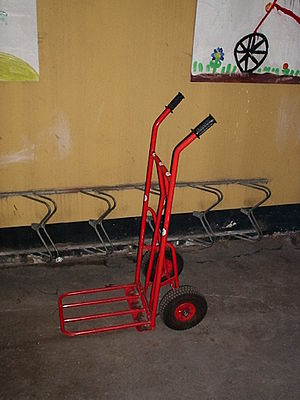
Sækkevogn
Sækkevogn med forlængerplade
Sækkevogn med klap
En sækkevogn er et transportredskab, der er beregnet til at flytte sække, kasser og andre ellers svært håndterlige ting på en nem måde uden at belaste fragtføreren alt for hårdt.